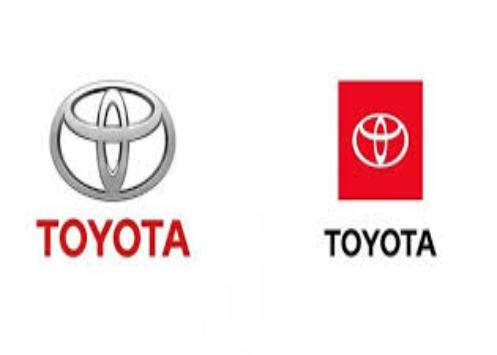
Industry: Transportation